Christelle Laura Douibi

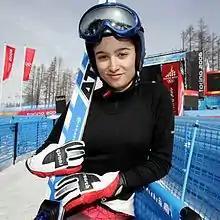
Christelle Laura Douibi at the 2006 Winter Olympics

Christelle Laura Douibi (born 24 November 1985 in Grenoble) is an Algerian alpine skier at the 2006 Winter Olympics. She dedicated her first race to her deceased father Mohammed. She was also the nation's flag bearer, and the only woman to represent Africa at the 2006 Winter Olympics.